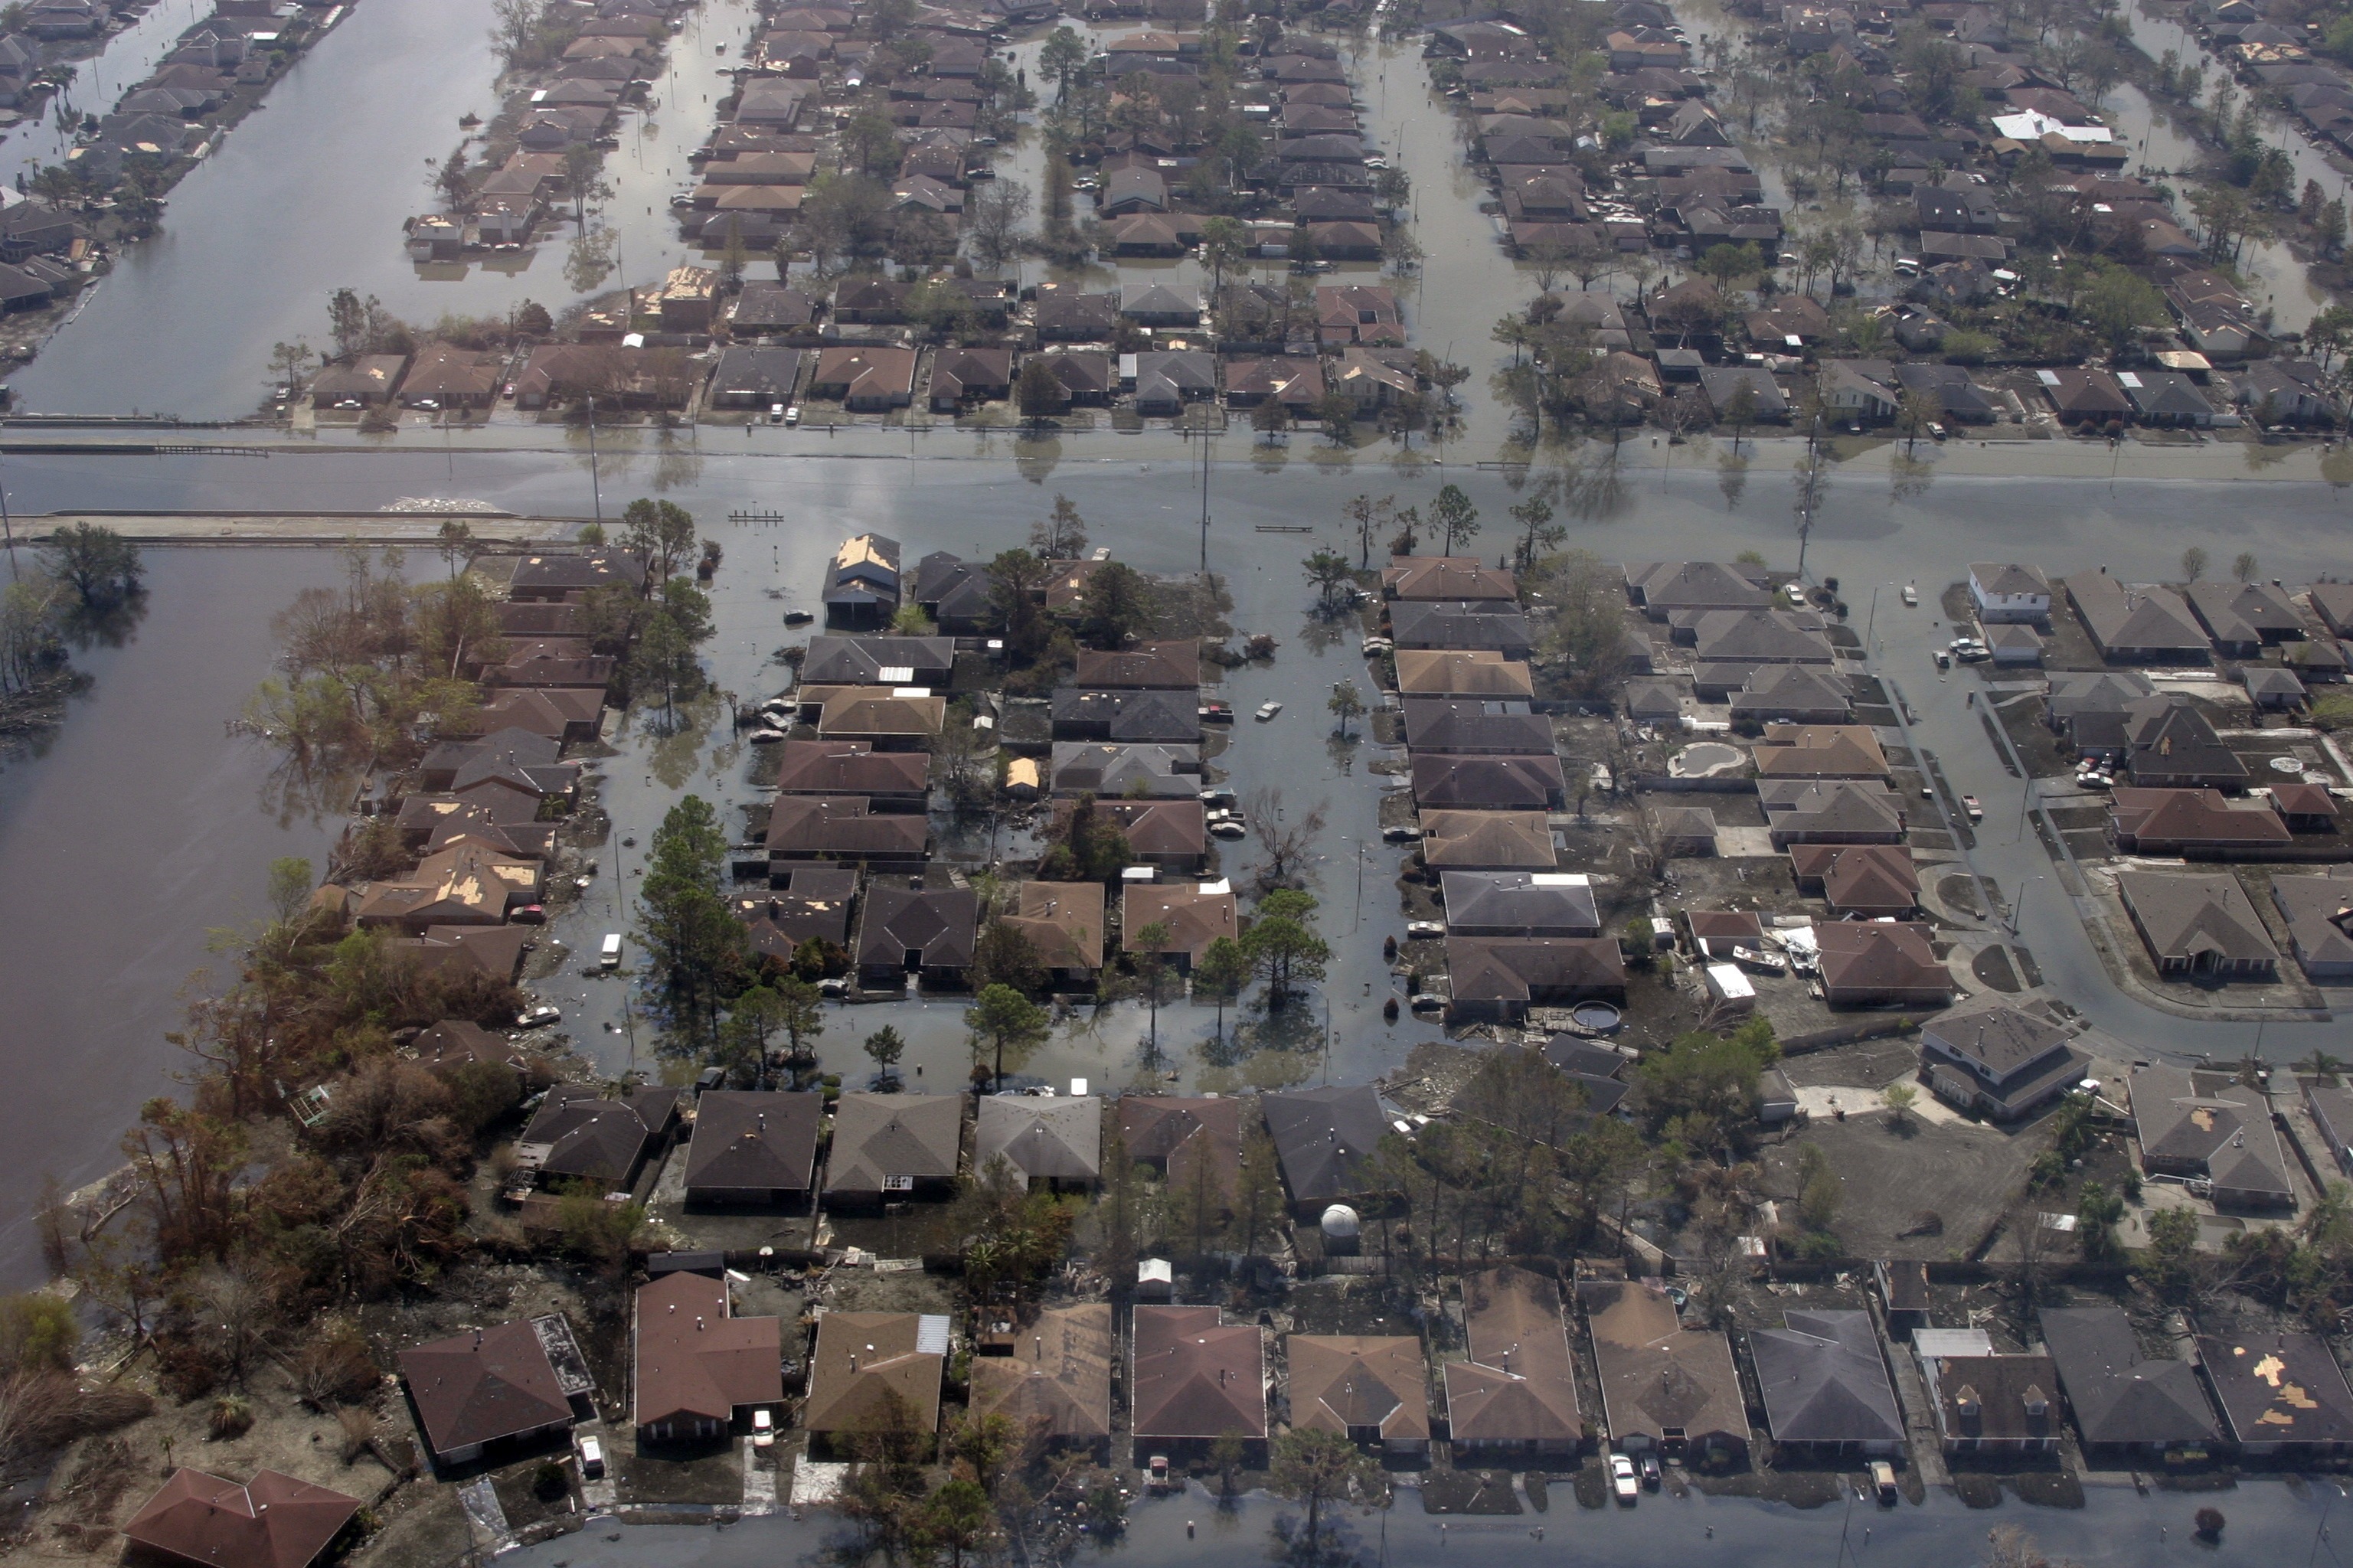
suburb, flood, marina, helicopter, natural disaster, disaster, hurricane, flooding, damage, devastation, neighbourhood, force of nature, bird's eye view, aerial photography, new orleans, 2005, residential area, hurricane katrina, after hurricane katrina